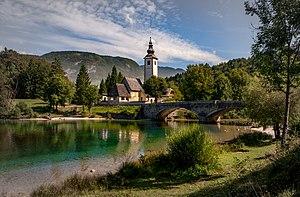
Bohinj est une vallée alpine et une commune de Slovénie, située dans la région de Haute-Carniole au nord-ouest du pays. La vallée dans le massif des Alpes juliennes est connue pour son lac de Bohinj. Le lieu a également donné son nom au cours d’eau Sava Bohinjka, un affluent constitutif de la Save.